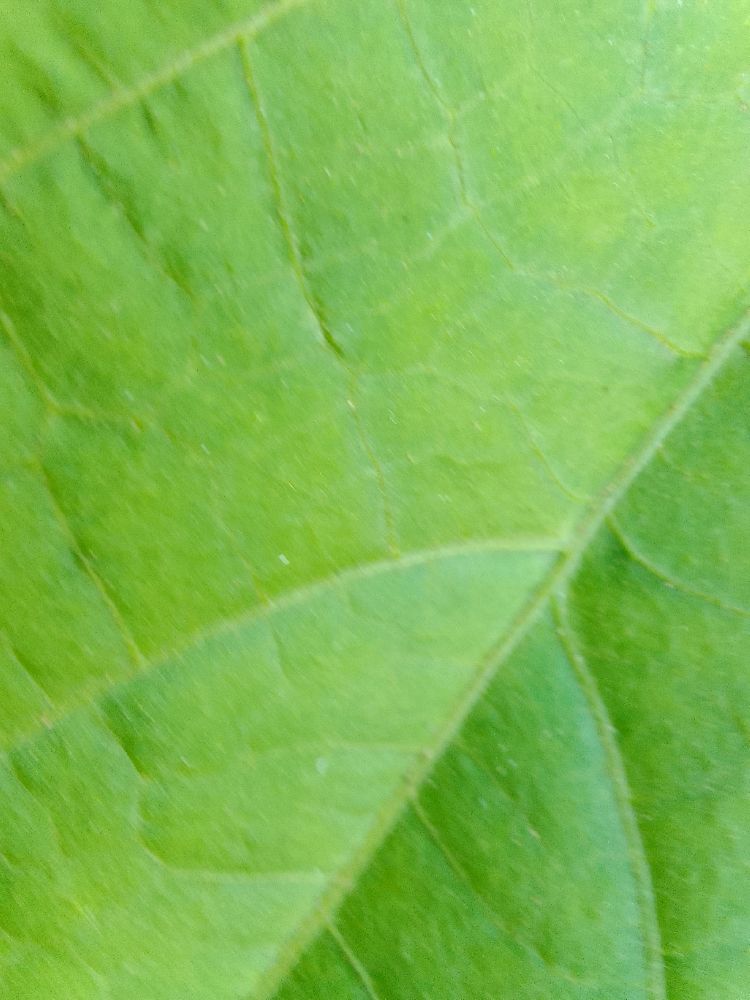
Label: healthy